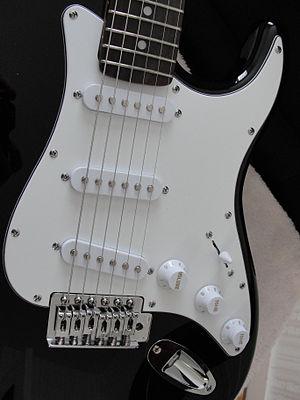
Gros plan guitare électrique C. Giant 570 (réplique Fender Stratocaster) -- diffusée par une société allemande sous forme de pack, sur le net ou certaines grandes surfaces, elle s'affiche à un tarif ultra compétitif: seule à une cinquantaine d'euros, le double avec ampli, housse, sangle, jeu de médiators etc.